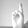
ASL letter: R